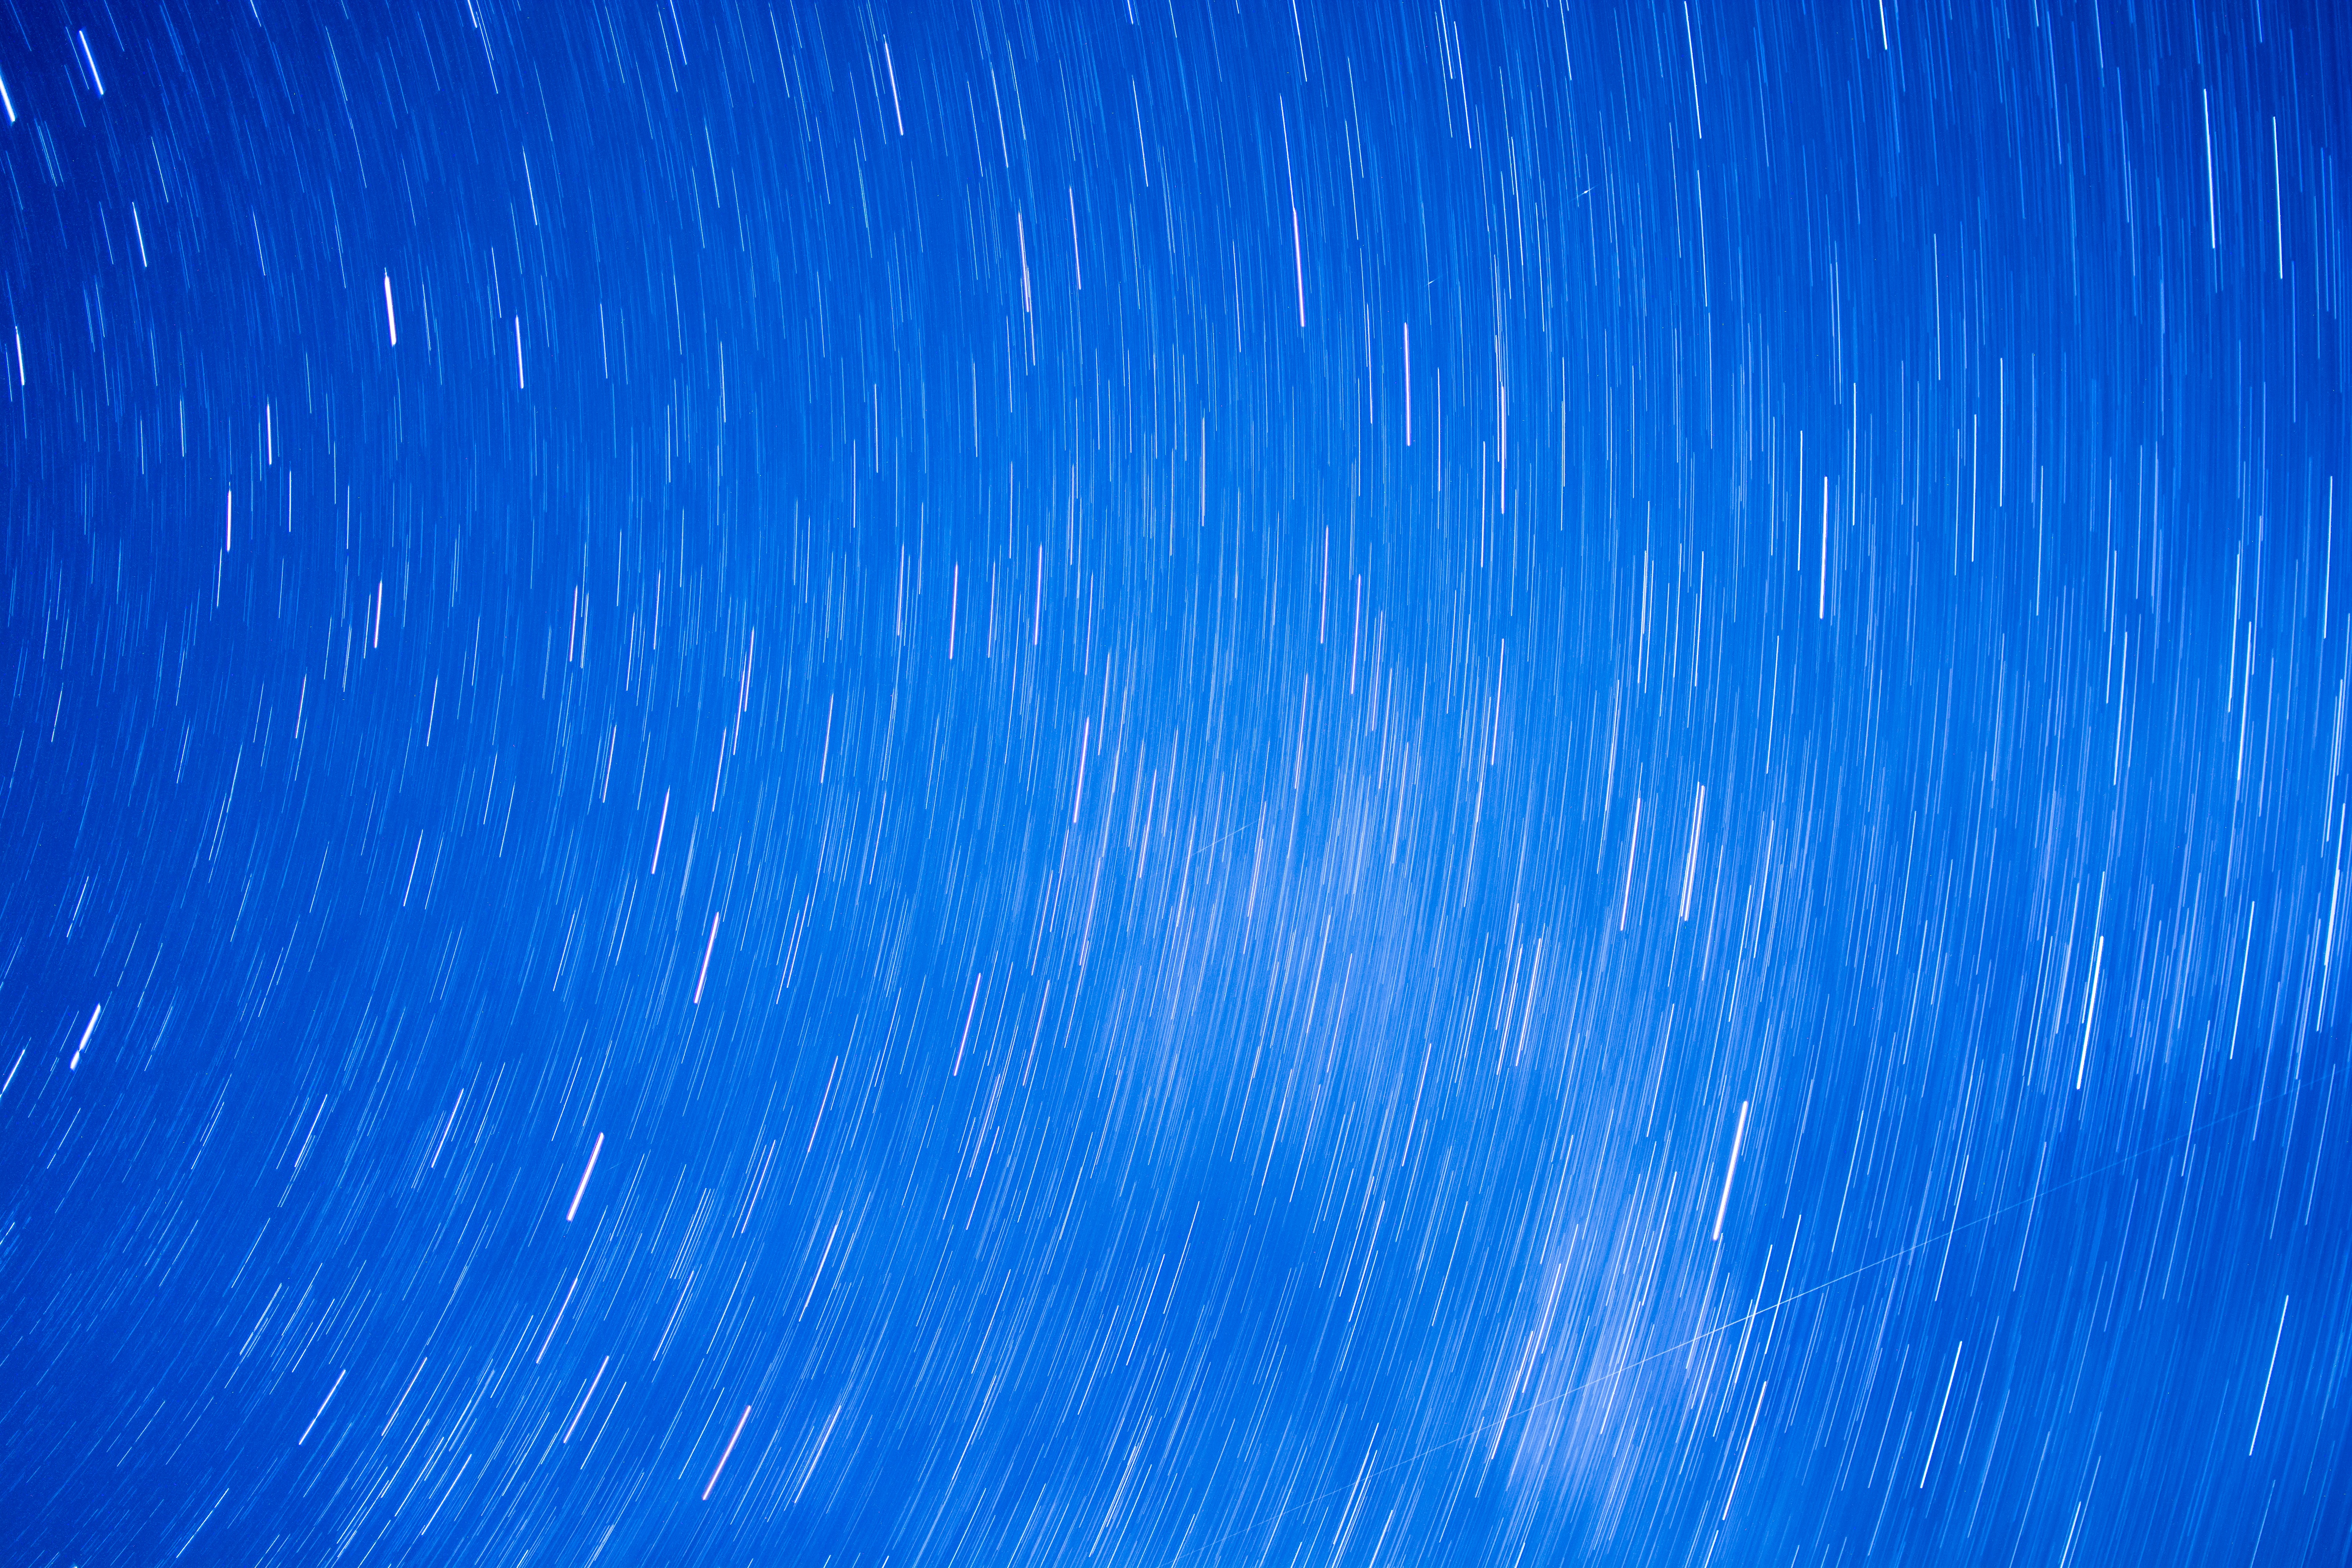
sunlight, texture, wave, atmosphere, line, reflection, blue, macro photography, computer wallpaper